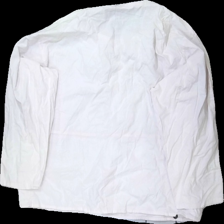
View: back
Type: Cardigan
Category: Ladies
Brand: Not in the list
Colors: Pink, Black
Material: 100% bomull
Pattern: Other
Cut: V-collar
Size: 40
Season: All
Price range: 50-100
Recommended usage: Reuse
Description: kofta med svarta knappar
Comment: märke saknas